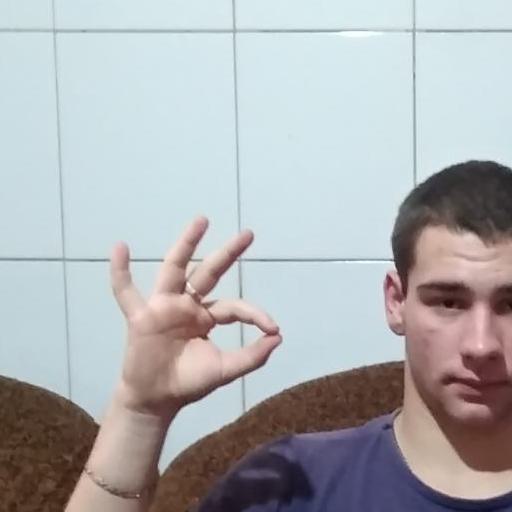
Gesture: ok